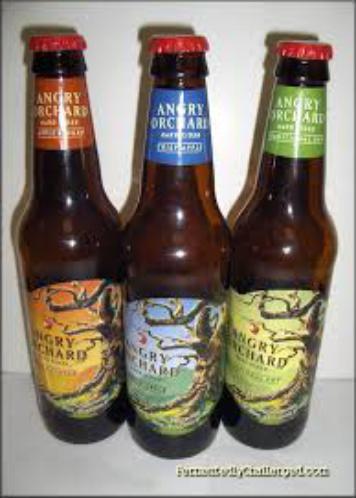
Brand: Angry Orchard
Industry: Food